Alias Mr. Twilight

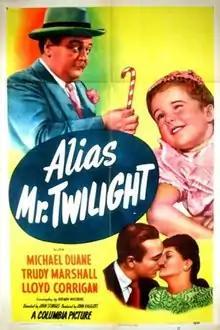

Alias Mr. Twilight is a 1946 crime drama film directed by John Sturges and starring Michael Duane, Trudy Marshall, and Lloyd Corrigan.